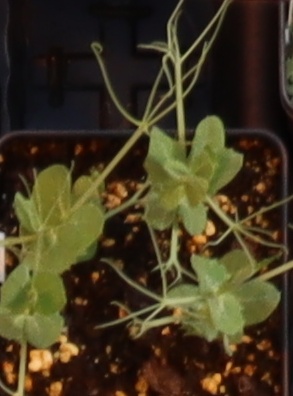
Label: Field Pea